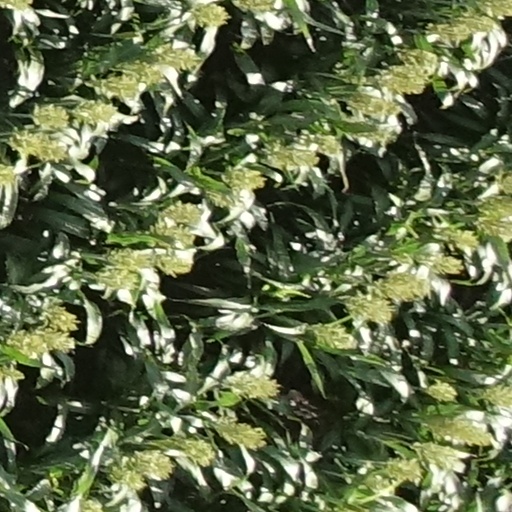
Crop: sorghum